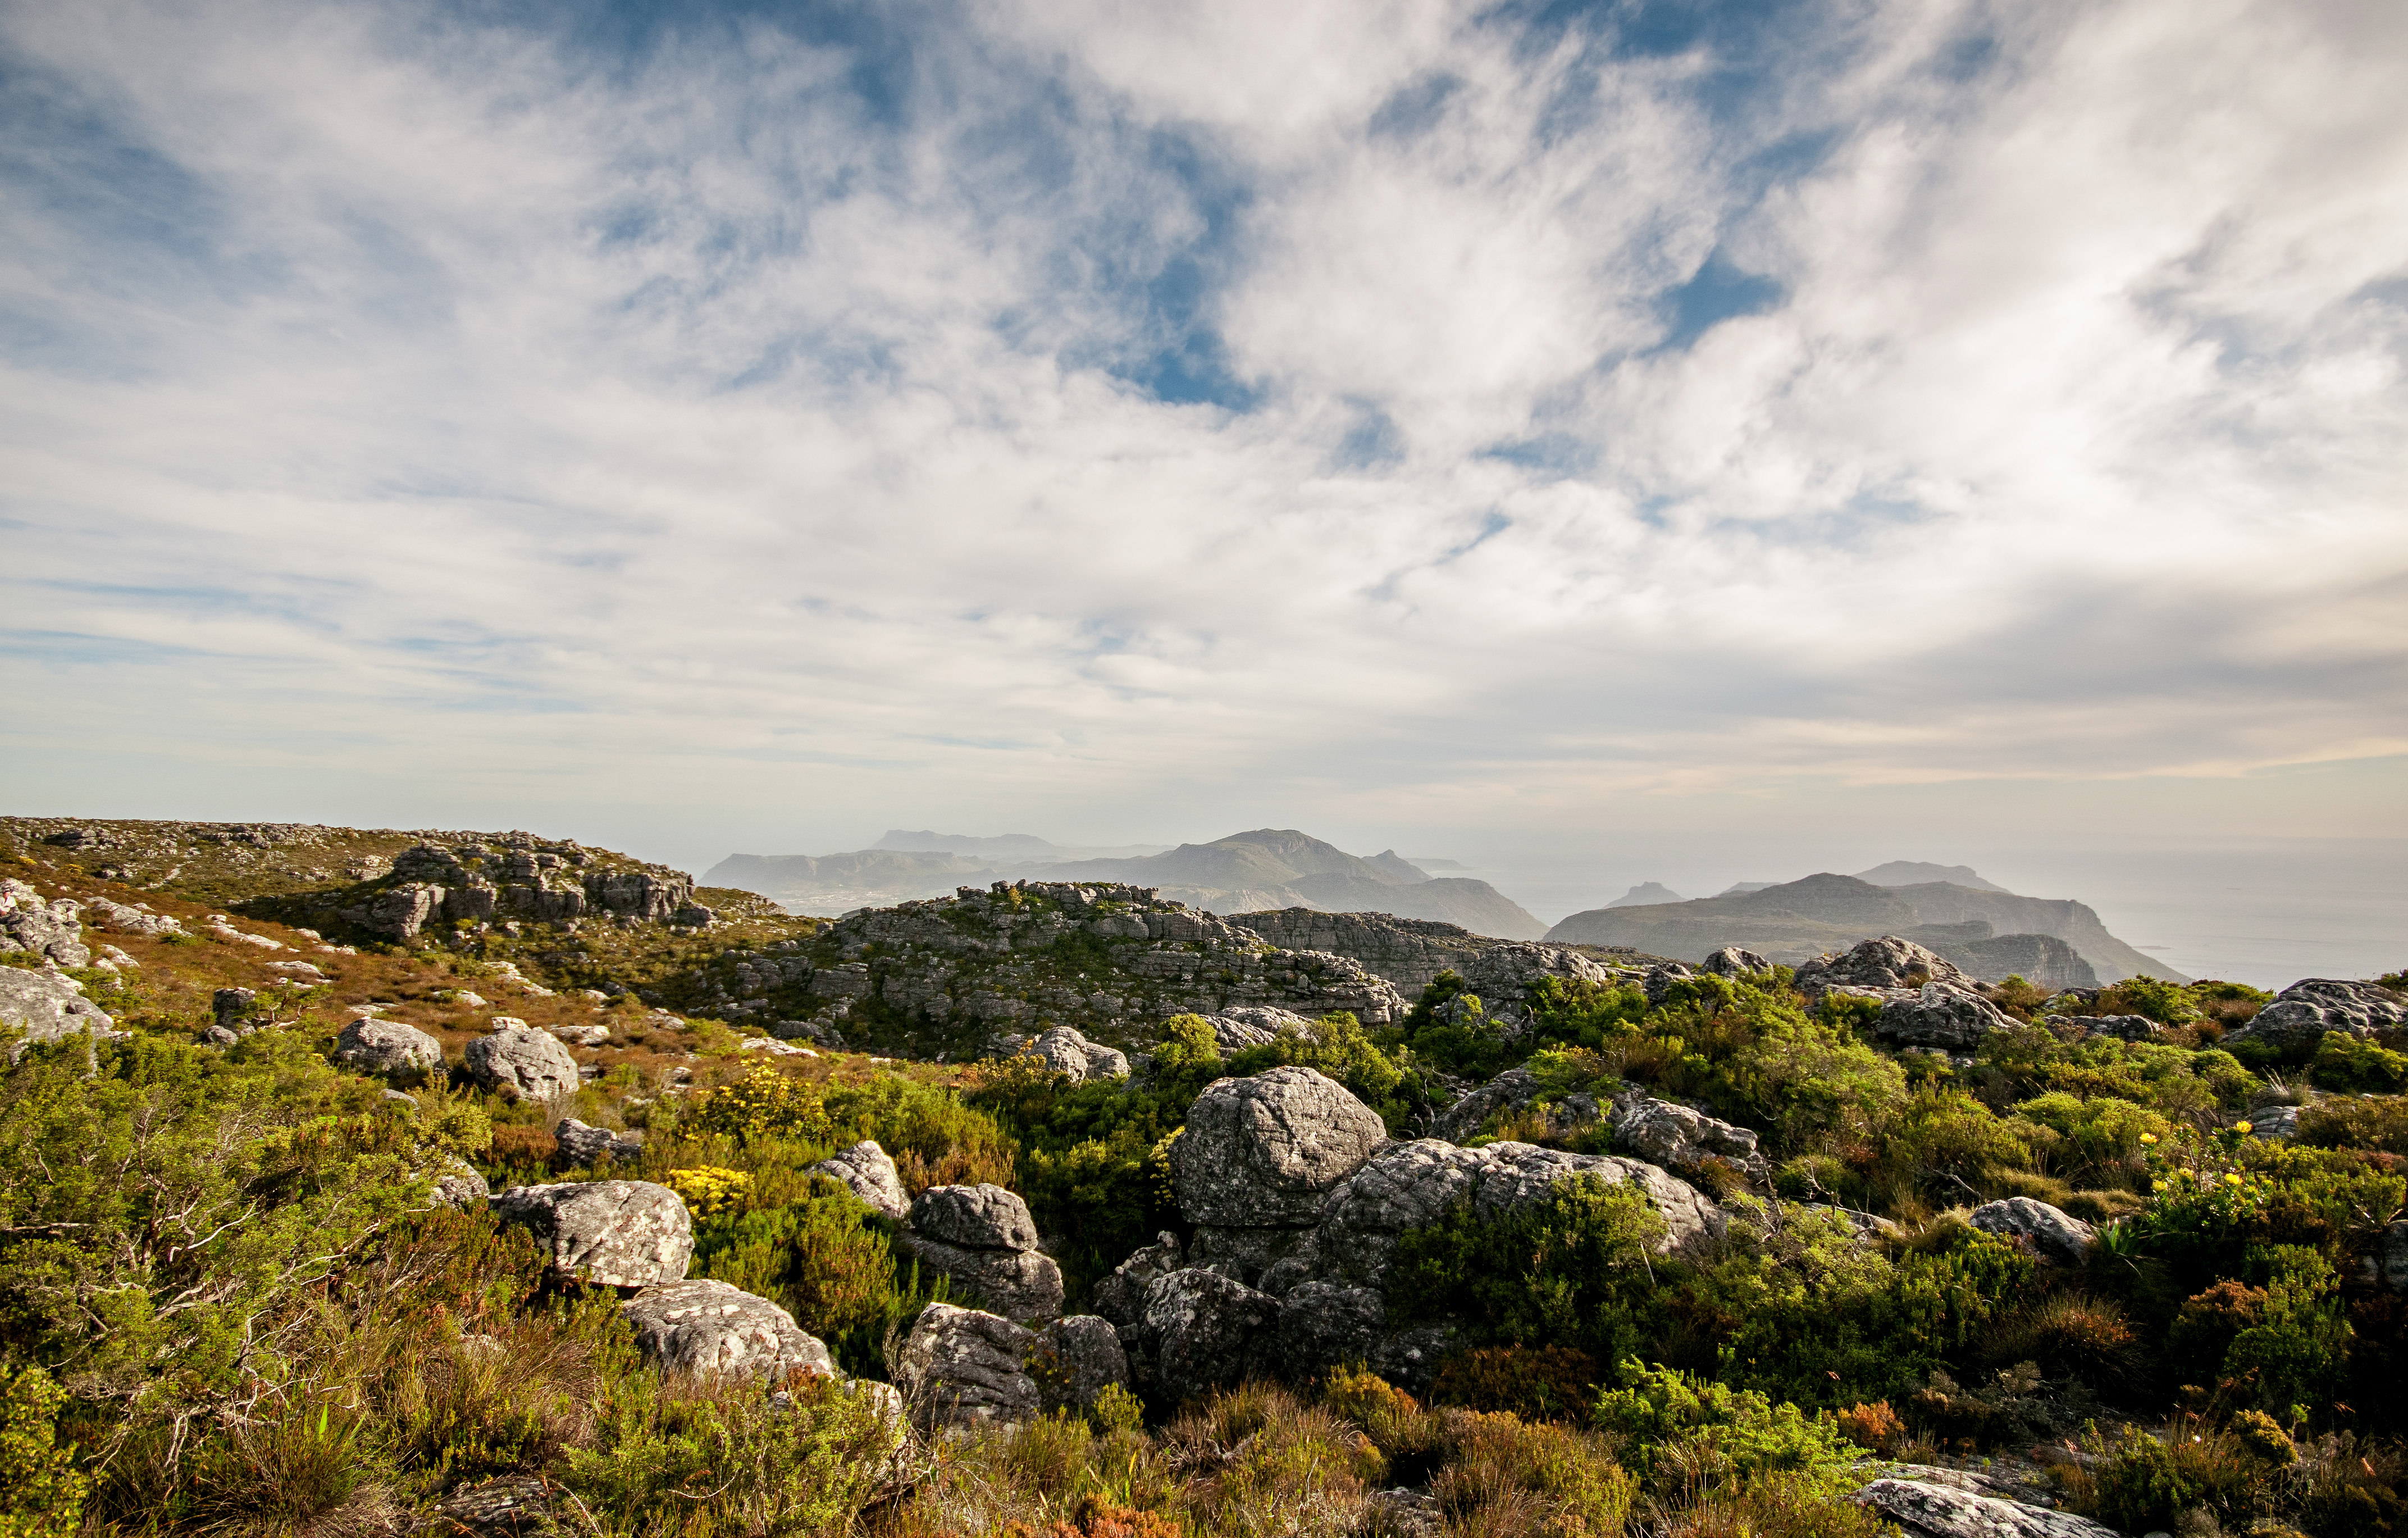
landscape, sea, coast, tree, nature, grass, rock, horizon, mountain, cloud, sky, hill, valley, mountain range, scenic, plants, rocks, outdoors, clouds, mountains, plateau, rural area, landform, geographical feature, mountainous landforms